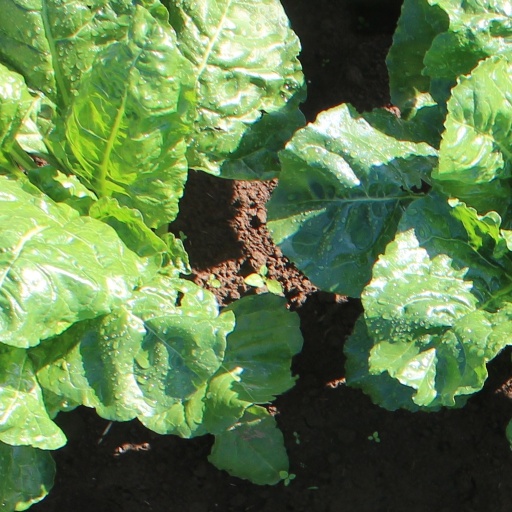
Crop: sugar beet